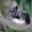
Label: fox